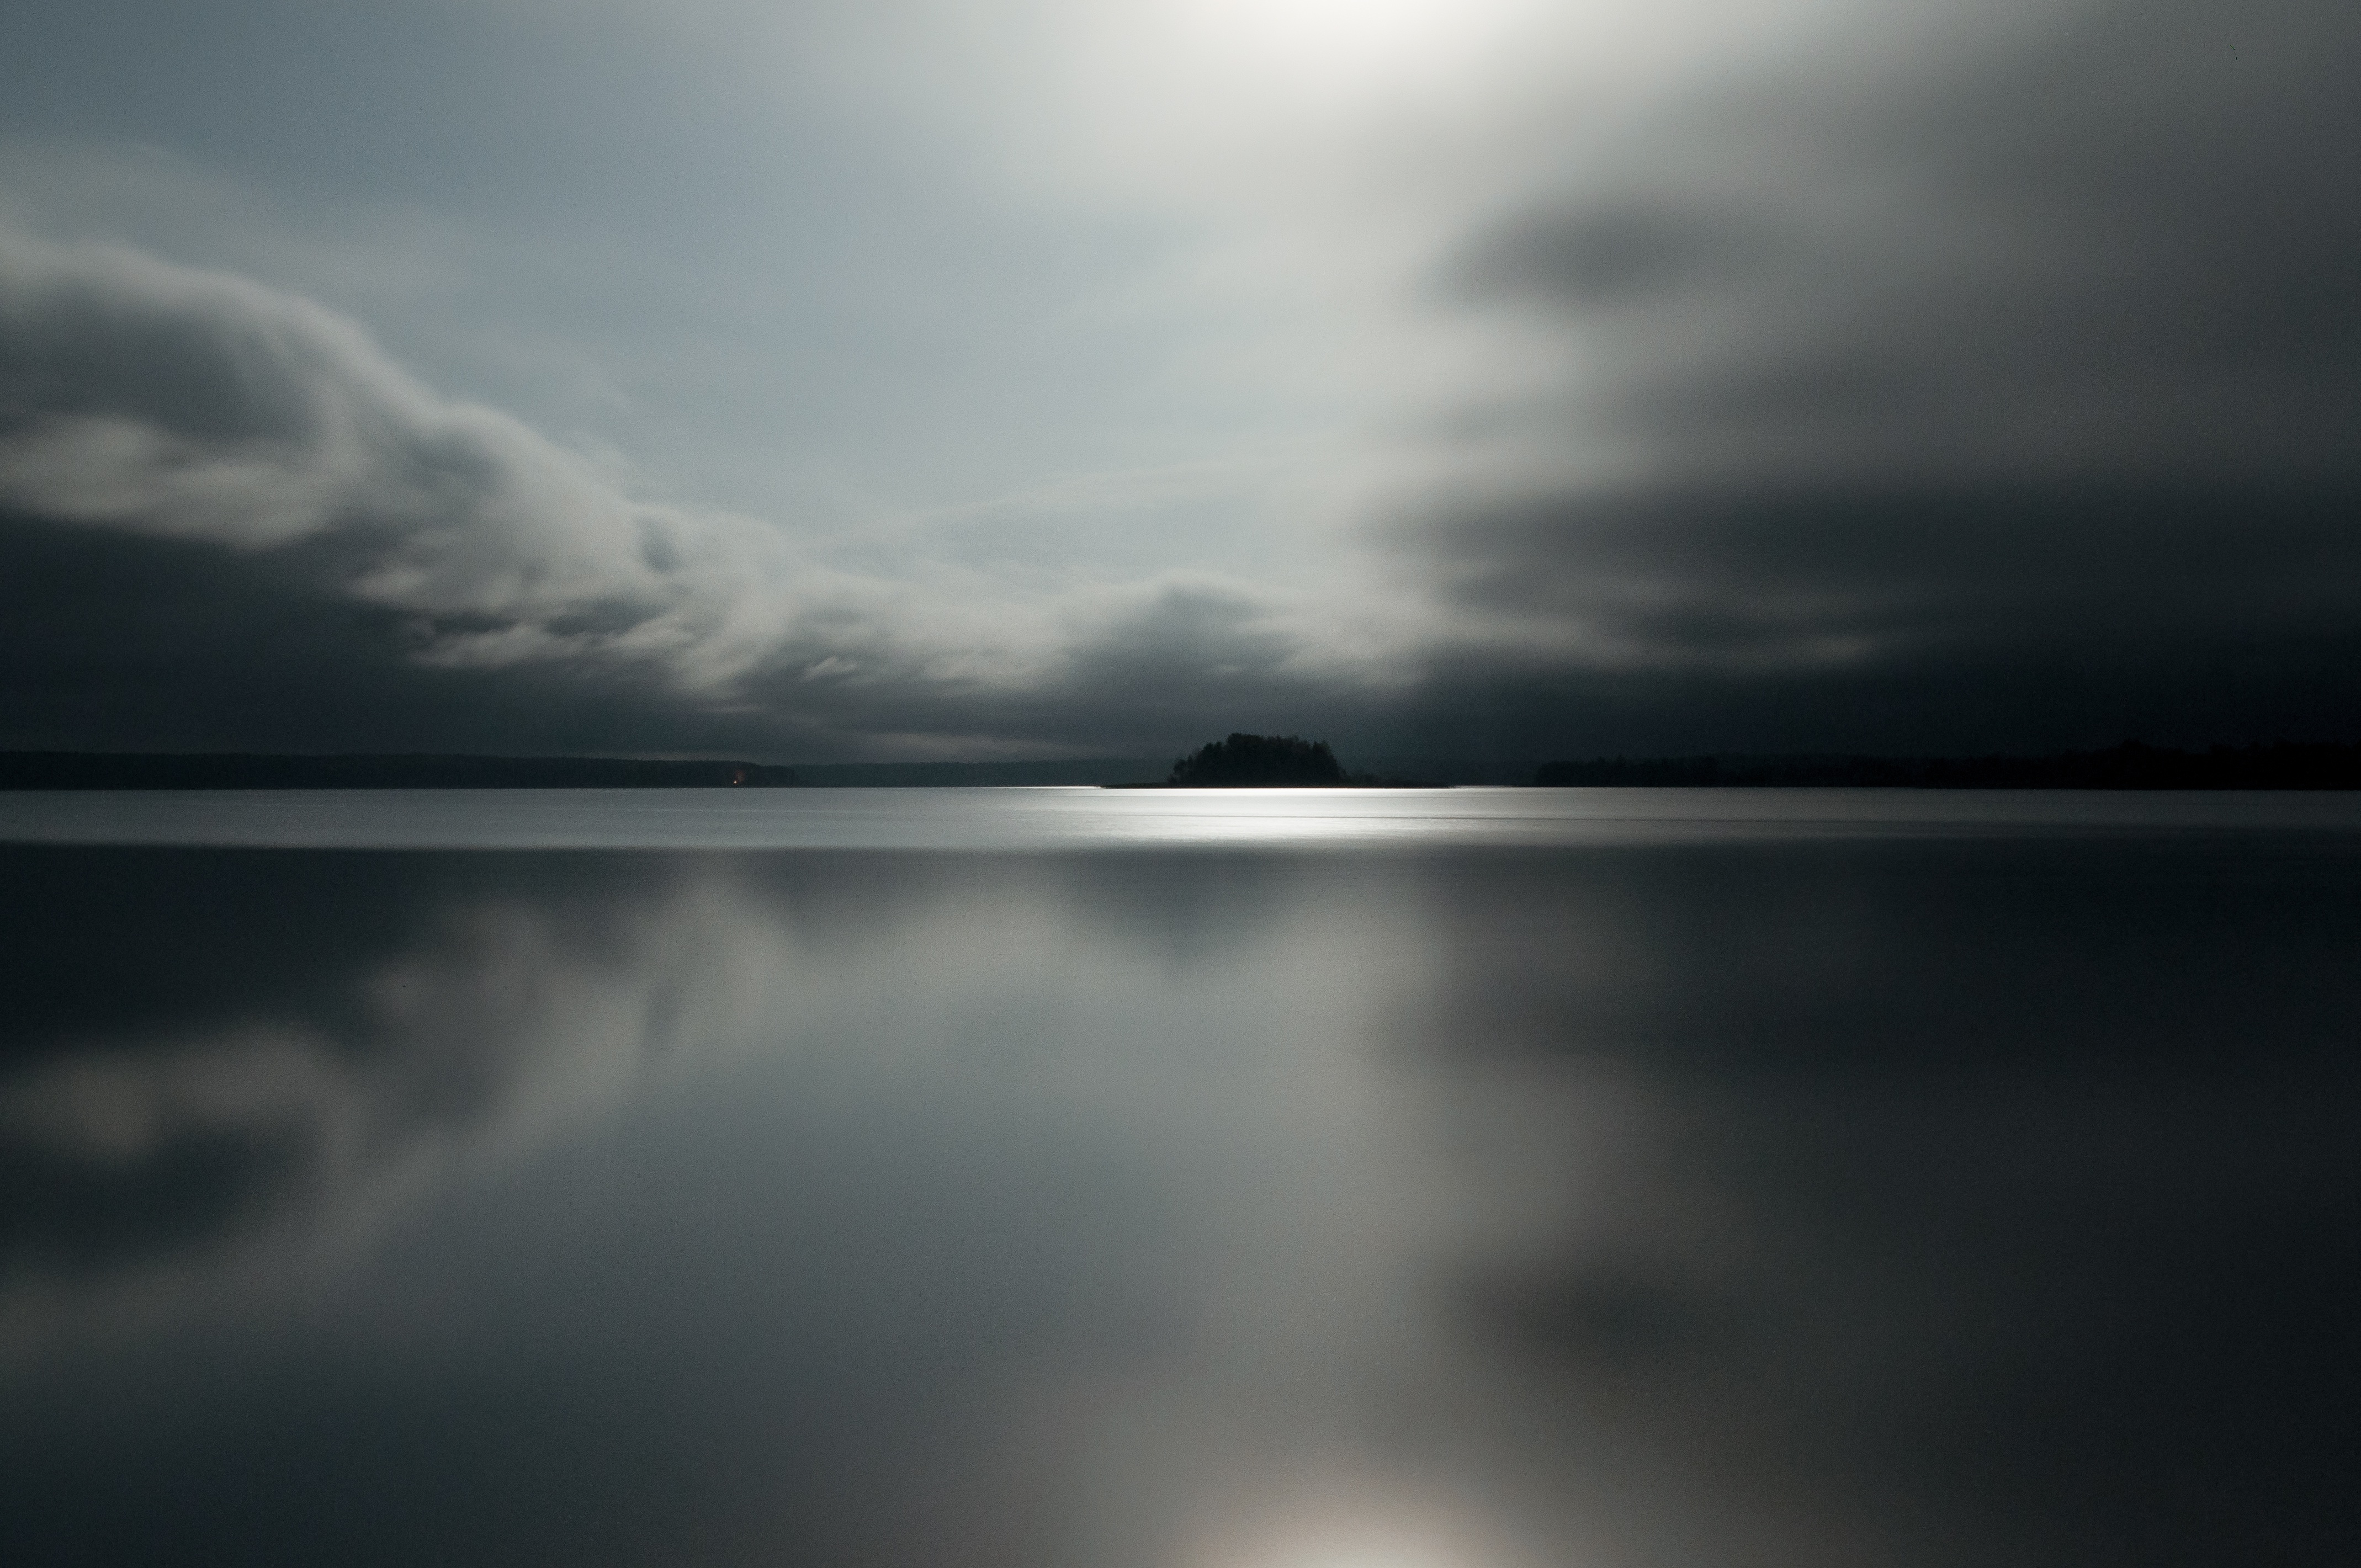
sea, coast, water, ocean, horizon, light, cloud, sky, sun, sunrise, sunset, mist, sunlight, morning, wave, lake, dawn, atmosphere, dusk, evening, reflection, weather, darkness, monochrome, meteorological phenomenon, atmospheric phenomenon, atmosphere of earth